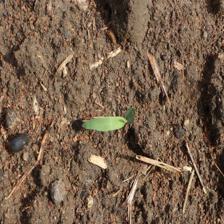
Label: Sorghum